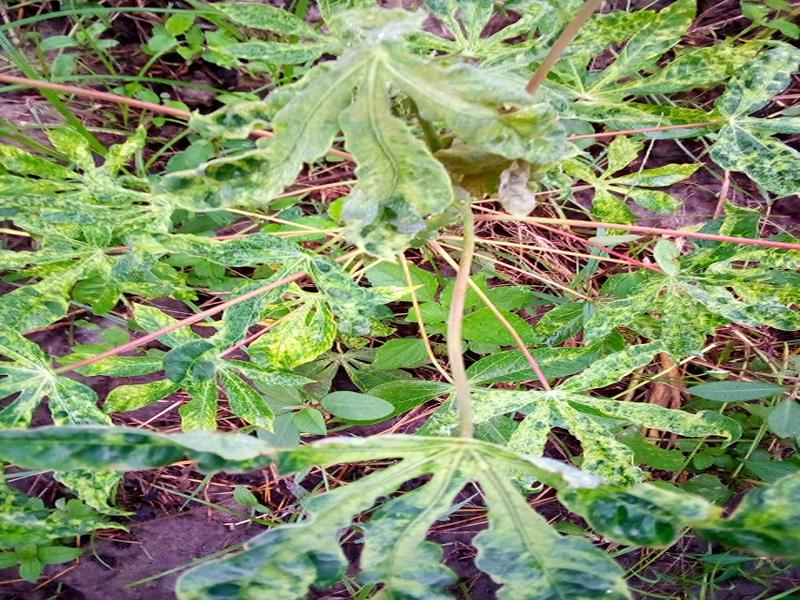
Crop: cassava
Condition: mosaic_disease